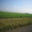
Label: plain